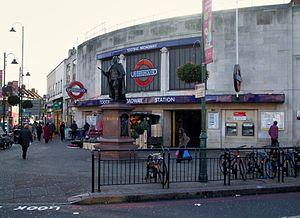
Tooting Broadway est une station du métro de Londres à Tooting dans le borough londonien de Wandsworth. Elle est située sur la Northern line.